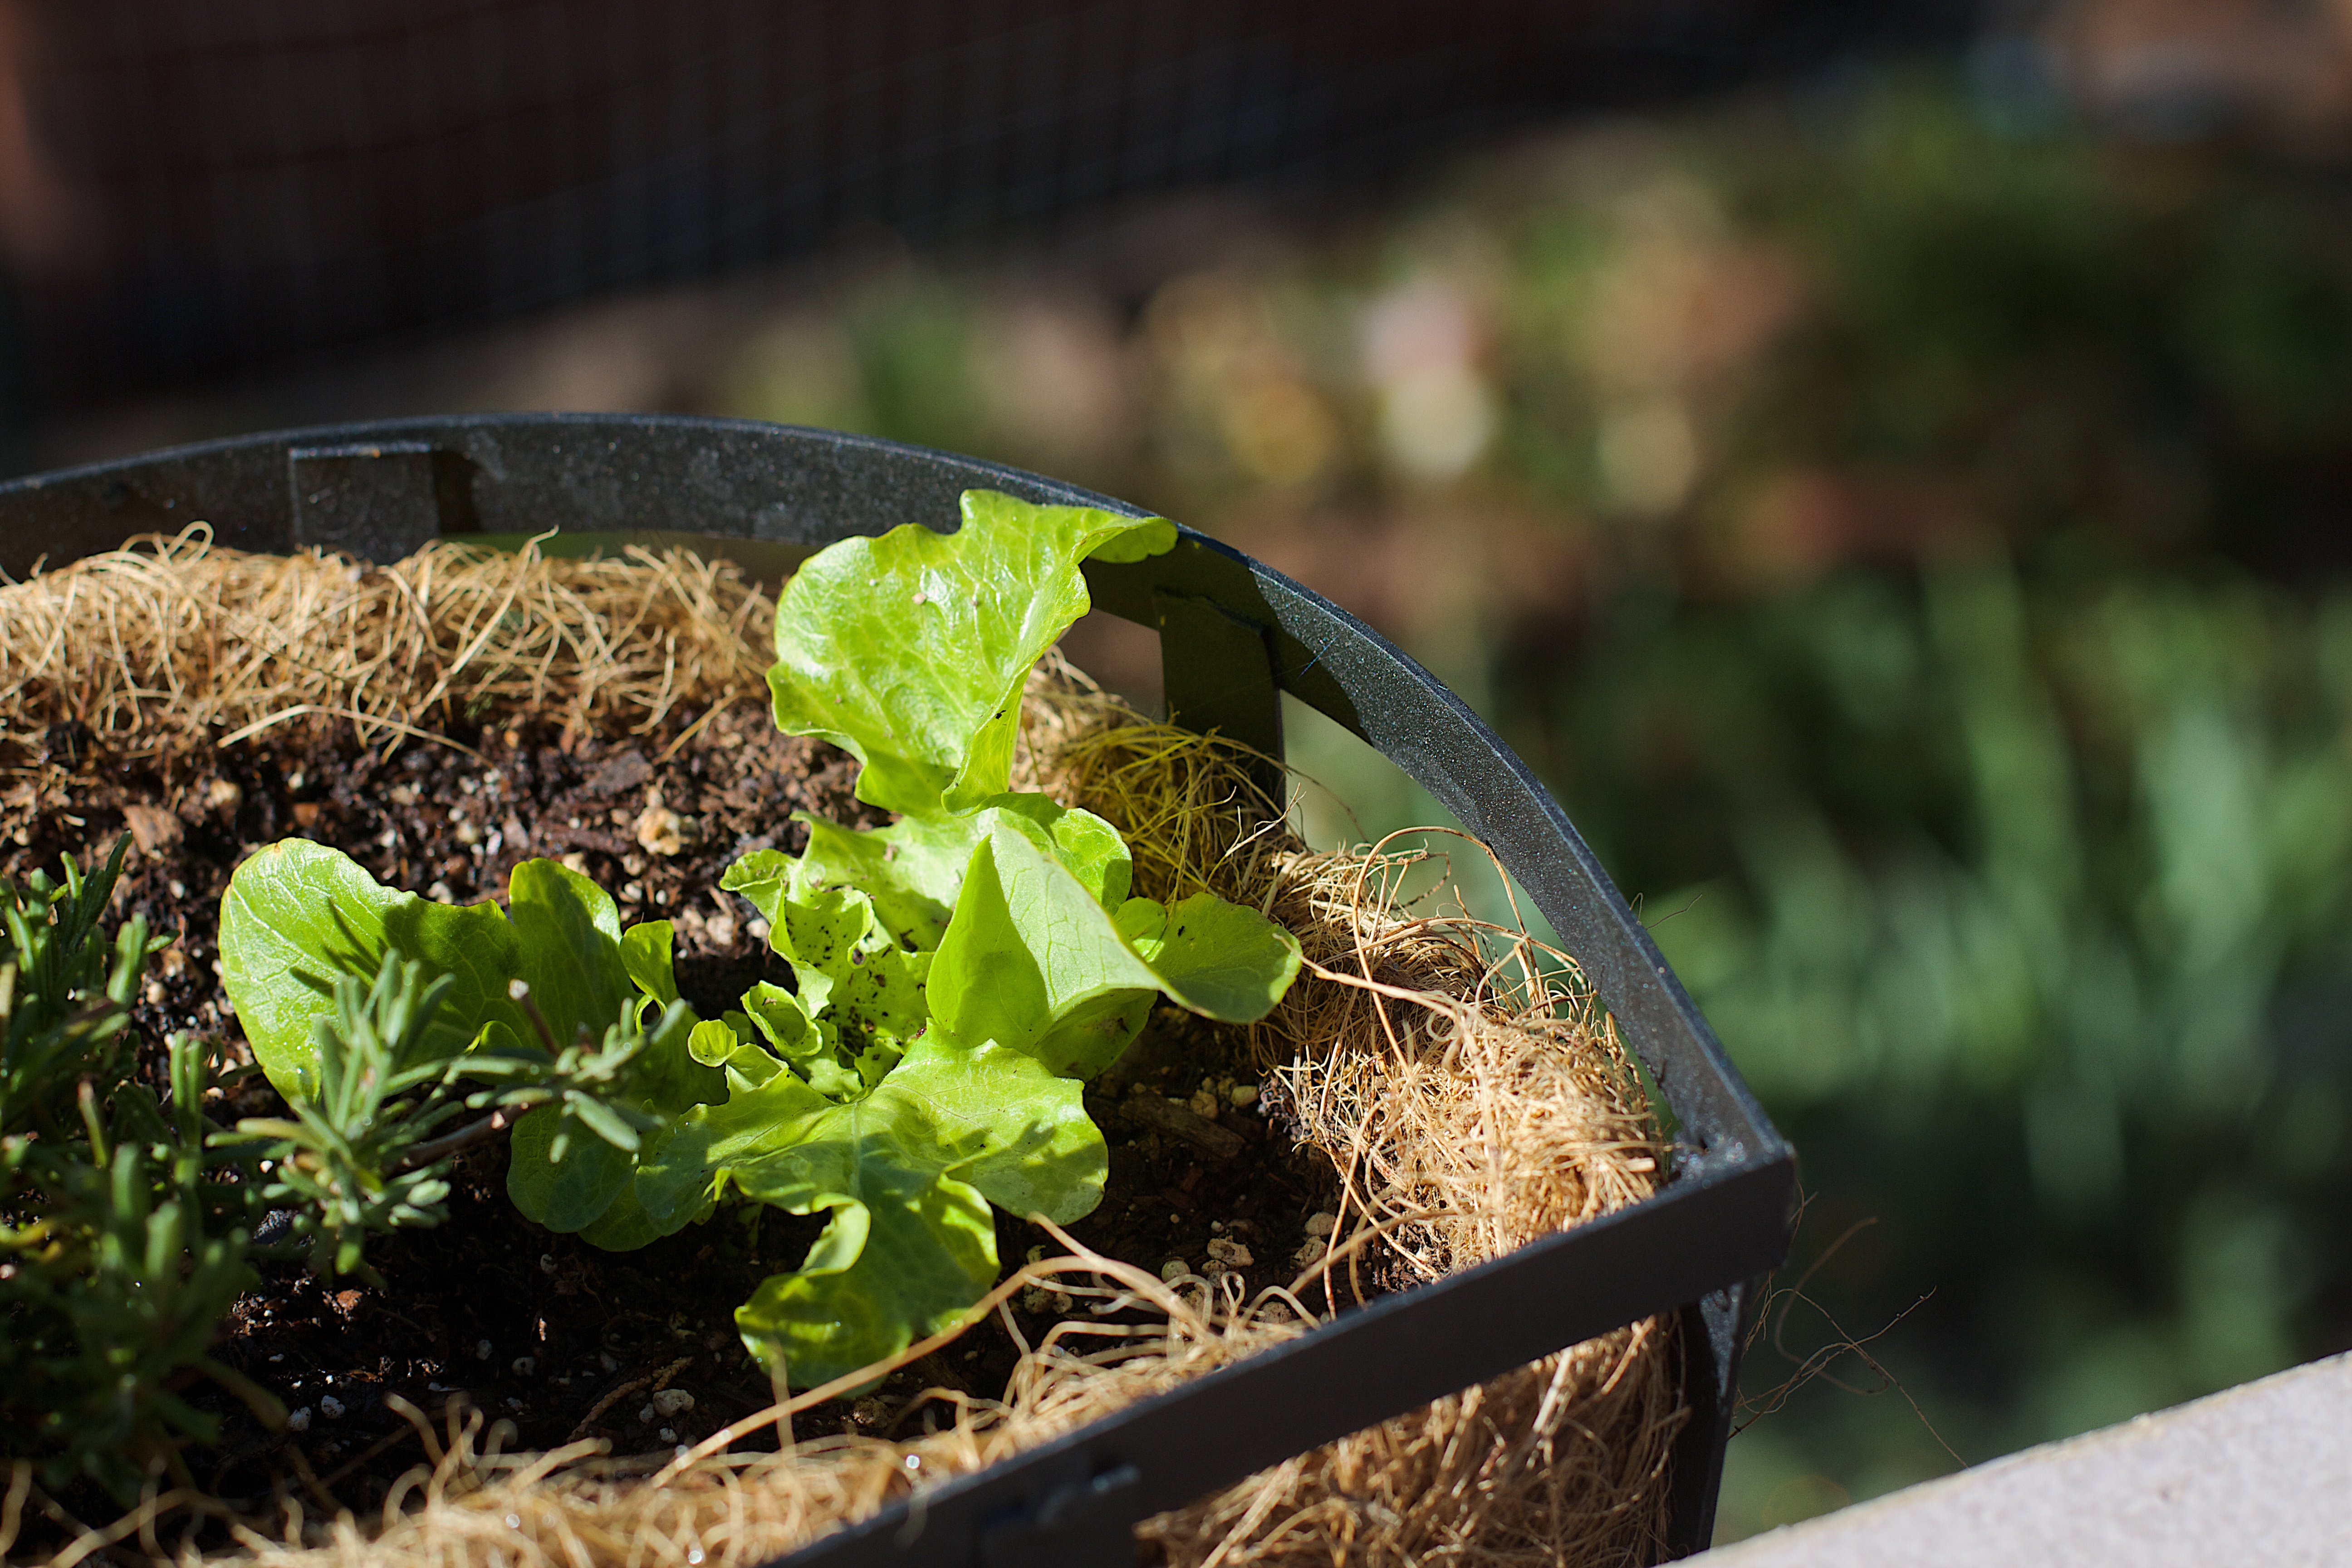
grass, plant, lawn, leaf, flower, food, green, herb, produce, vegetable, soil, garden, flora, lettuce